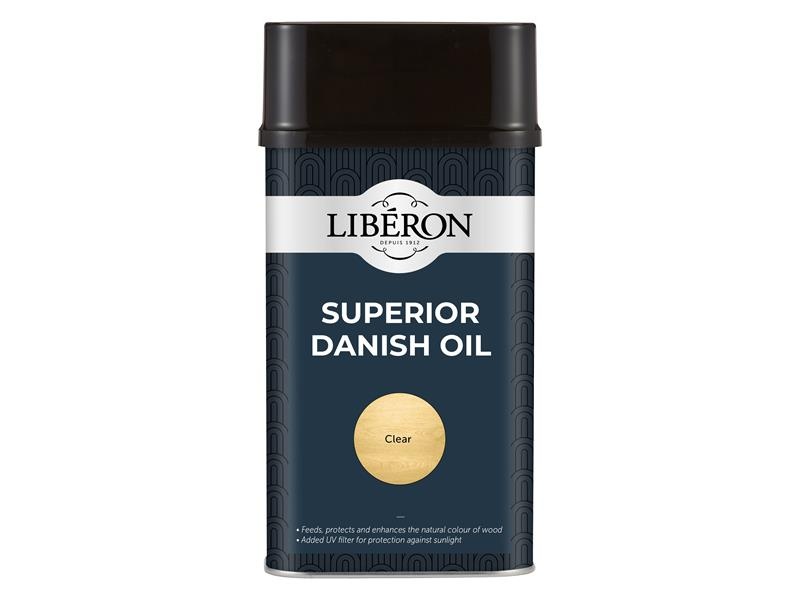
Liberon Superior Danish Oil 1 litre LIBSDO1L
Brand: Liberon
Liberon Superior Danish Oil is a blend of pure tung oil and natural oils which feeds and protects hard and soft woods. It is a penetrating oil, which brings out the natural grain of the timber and provides a satin to gloss sheen. With added UV filters to help prevent discolouration from the sun, this oil is suitable for both interior and exterior use. Performance: - Blend of pure Tung Oil and natural oils - Feeds, protects and enhances the natural colour of wood - Added UV filter for protection against sunlight - Water, heat and alcohol resistant - Quick drying formula - Suitable for interior and exterior use - EN 71 Approved - Safe for toys Coverage: 1 L = 10-12 m² Drying time: 5 hours. The Liberon LIBSDO1L Superior Danish Oil comes in the following: Pack Size: 1 litre
Category: Hardware > Building Consumables > Painting Consumables > Varnishes & Finishes